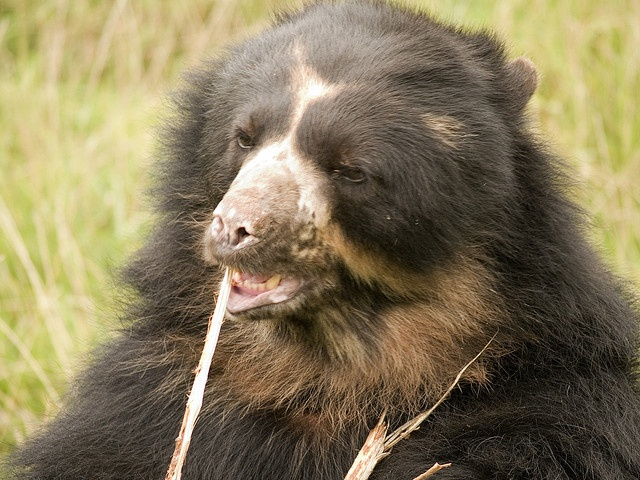
A brown bear eating branches in a tall grass field.
Brown bear sitting on the ground eating a stick.
This furry brown and cream animal is chewing on a stick.
A furry creature holding slivers of wood in its mouth.
A bear chewing on a tree branch in a field.